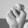
ASL letter: N